Carlos Richetti

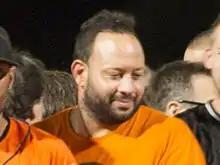
Richetti in 2015

Carlos Manuel Richetti (born 23 August 1983) is an Italian baseball player who competed in the 2004 Summer Olympics.